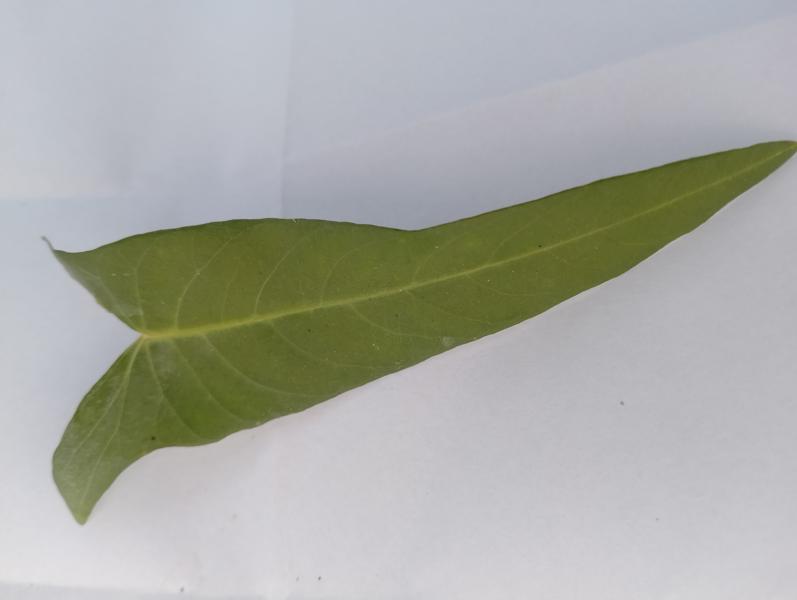
Weed species: Ipomoea aquatic